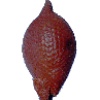
Label: salak